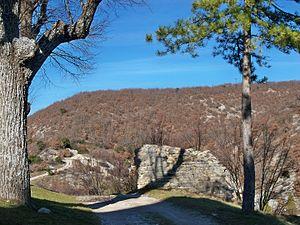
ancien rempart de Banon (04), France